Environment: lab
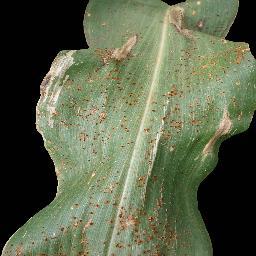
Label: common_rust